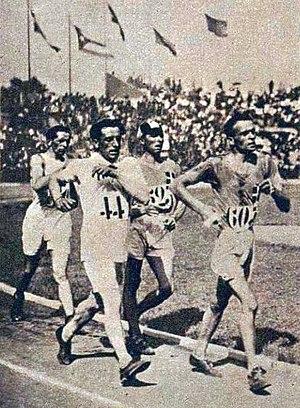
L'Italien Ugo Frigerio, vainqueur du 10 kilomètres marche aux JO de 1924.
Ugo Frigerio, né le 16 septembre 1901 à Milan et mort le 7 juillet 1968 à Garda, était un athlète italien, qui s'illustra lors des Jeux olympiques dans les années 1920 et 1930.